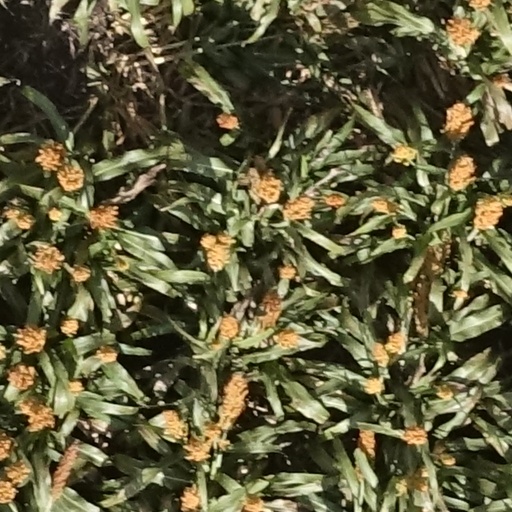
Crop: sorghum